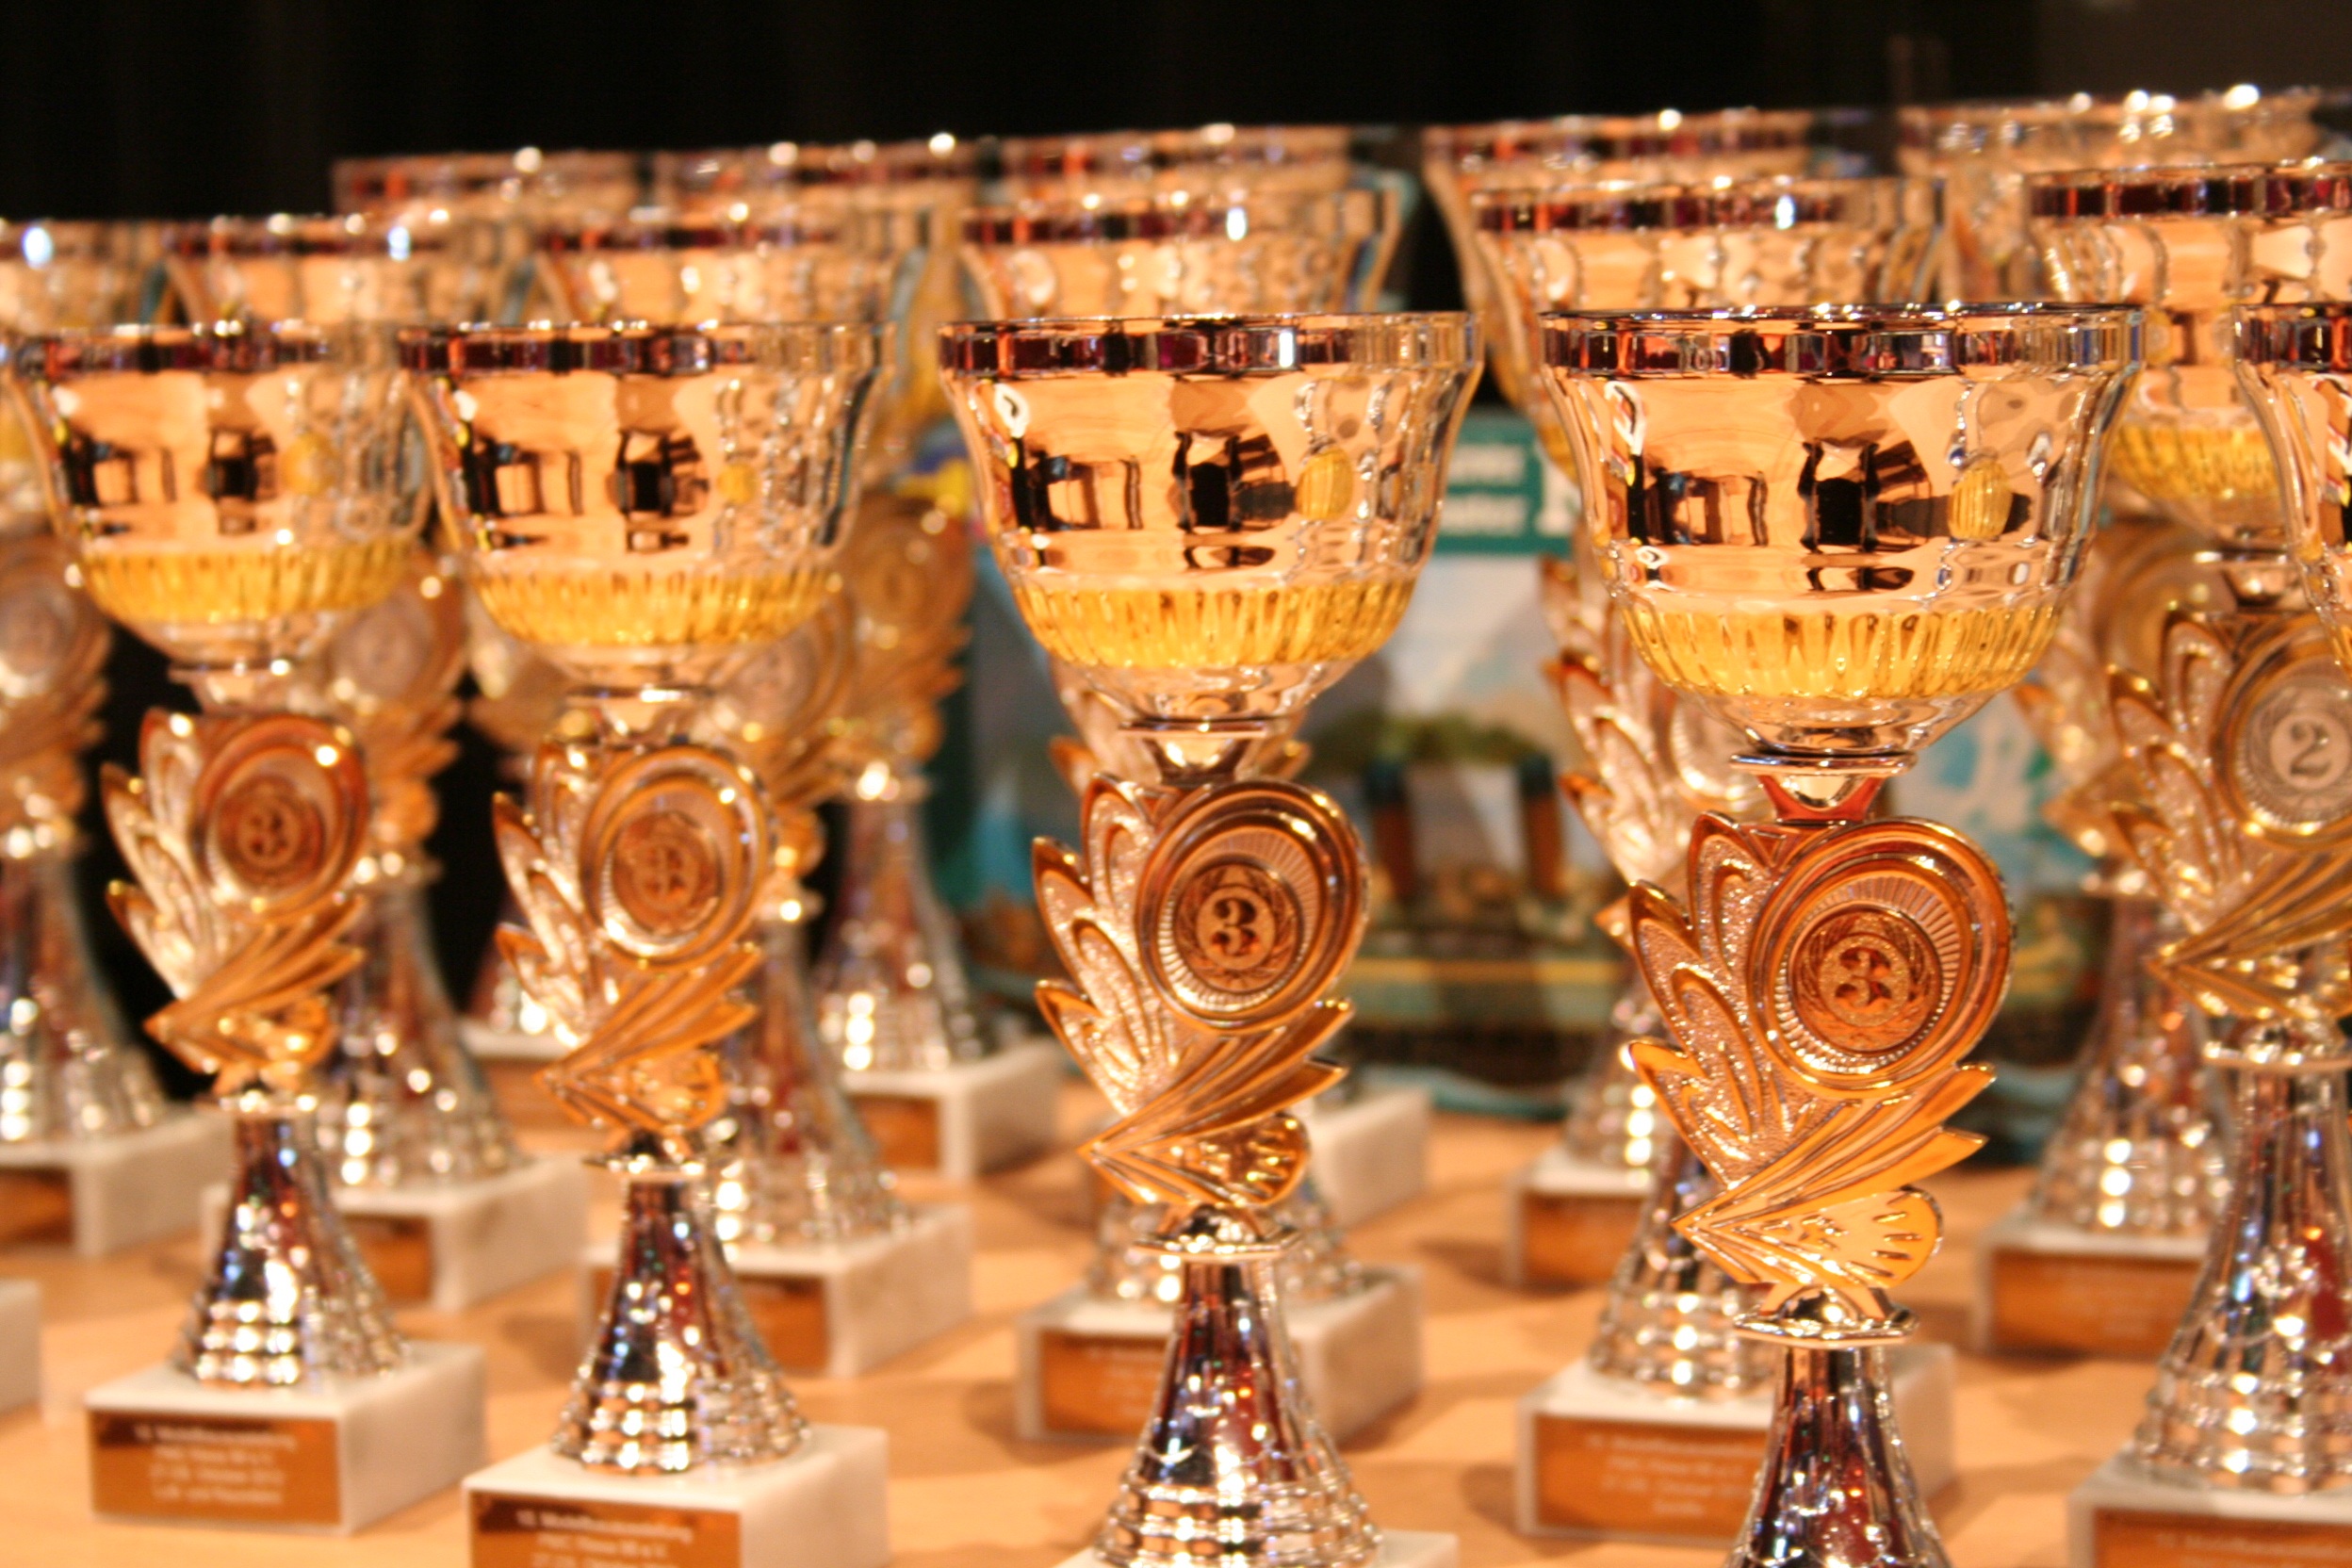
glass, cup, drink, tableware, material, wine glass, champagne, trophy, winner, award, chalice, stemware, drinkware, champagne stemware